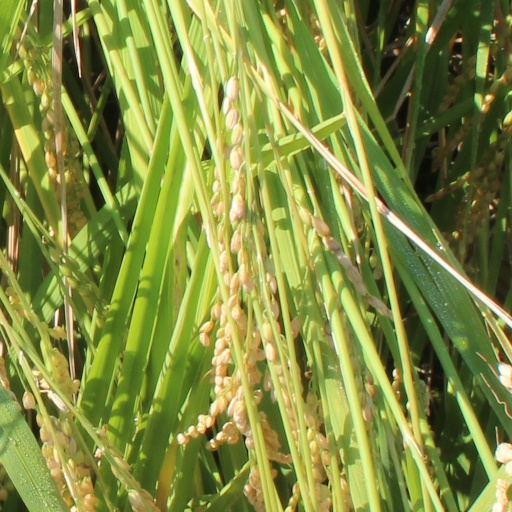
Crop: rice